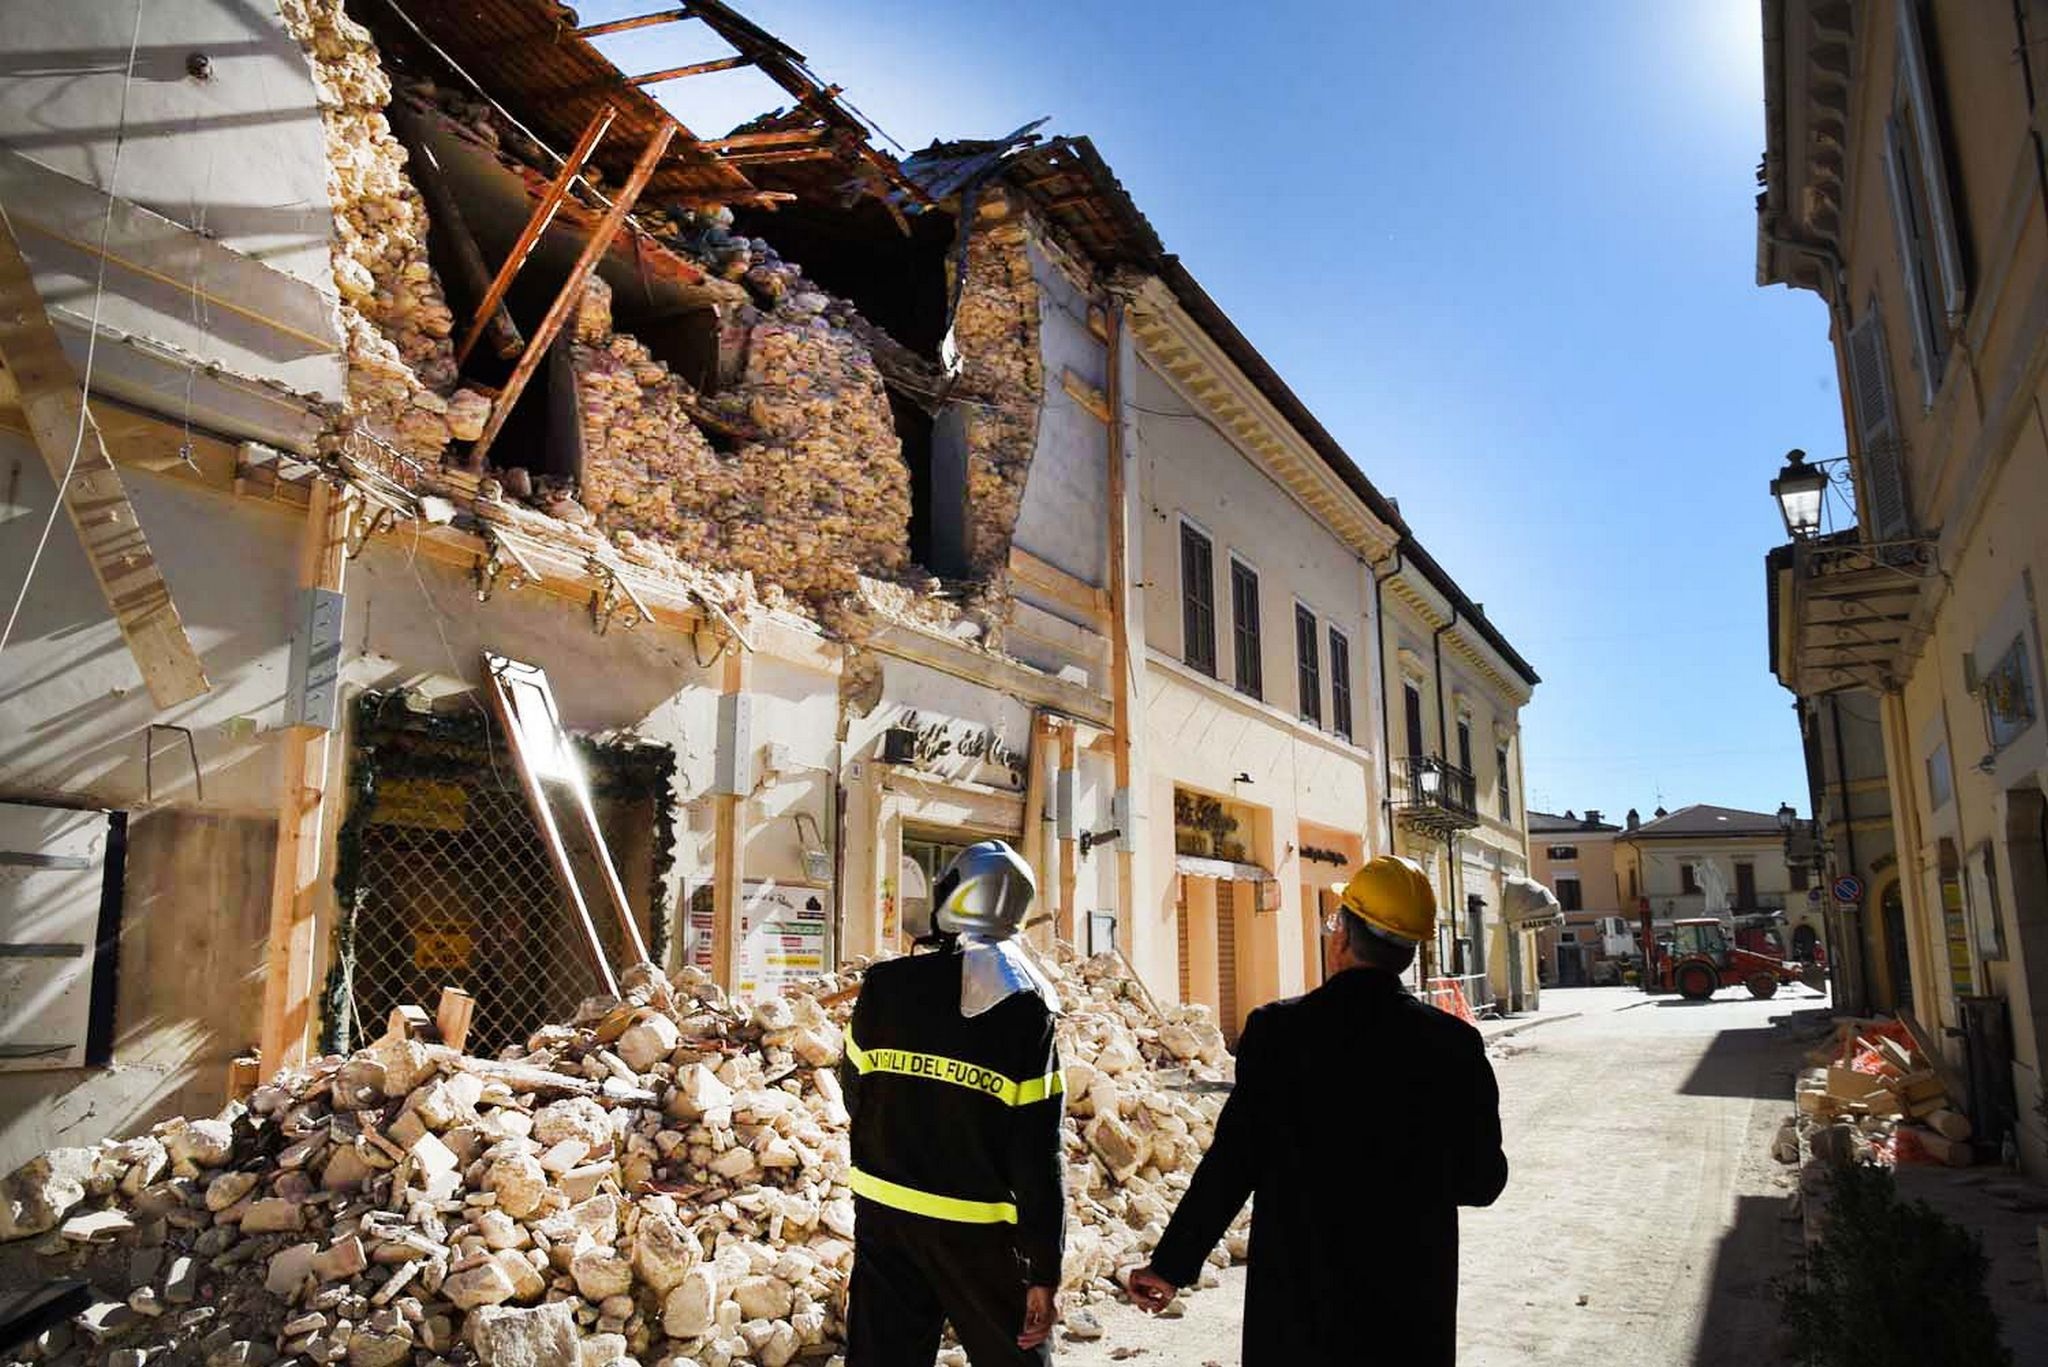
town, earthquake, norcia, earthquake italy, san bendetto norcia earthquake, earthquake norcia